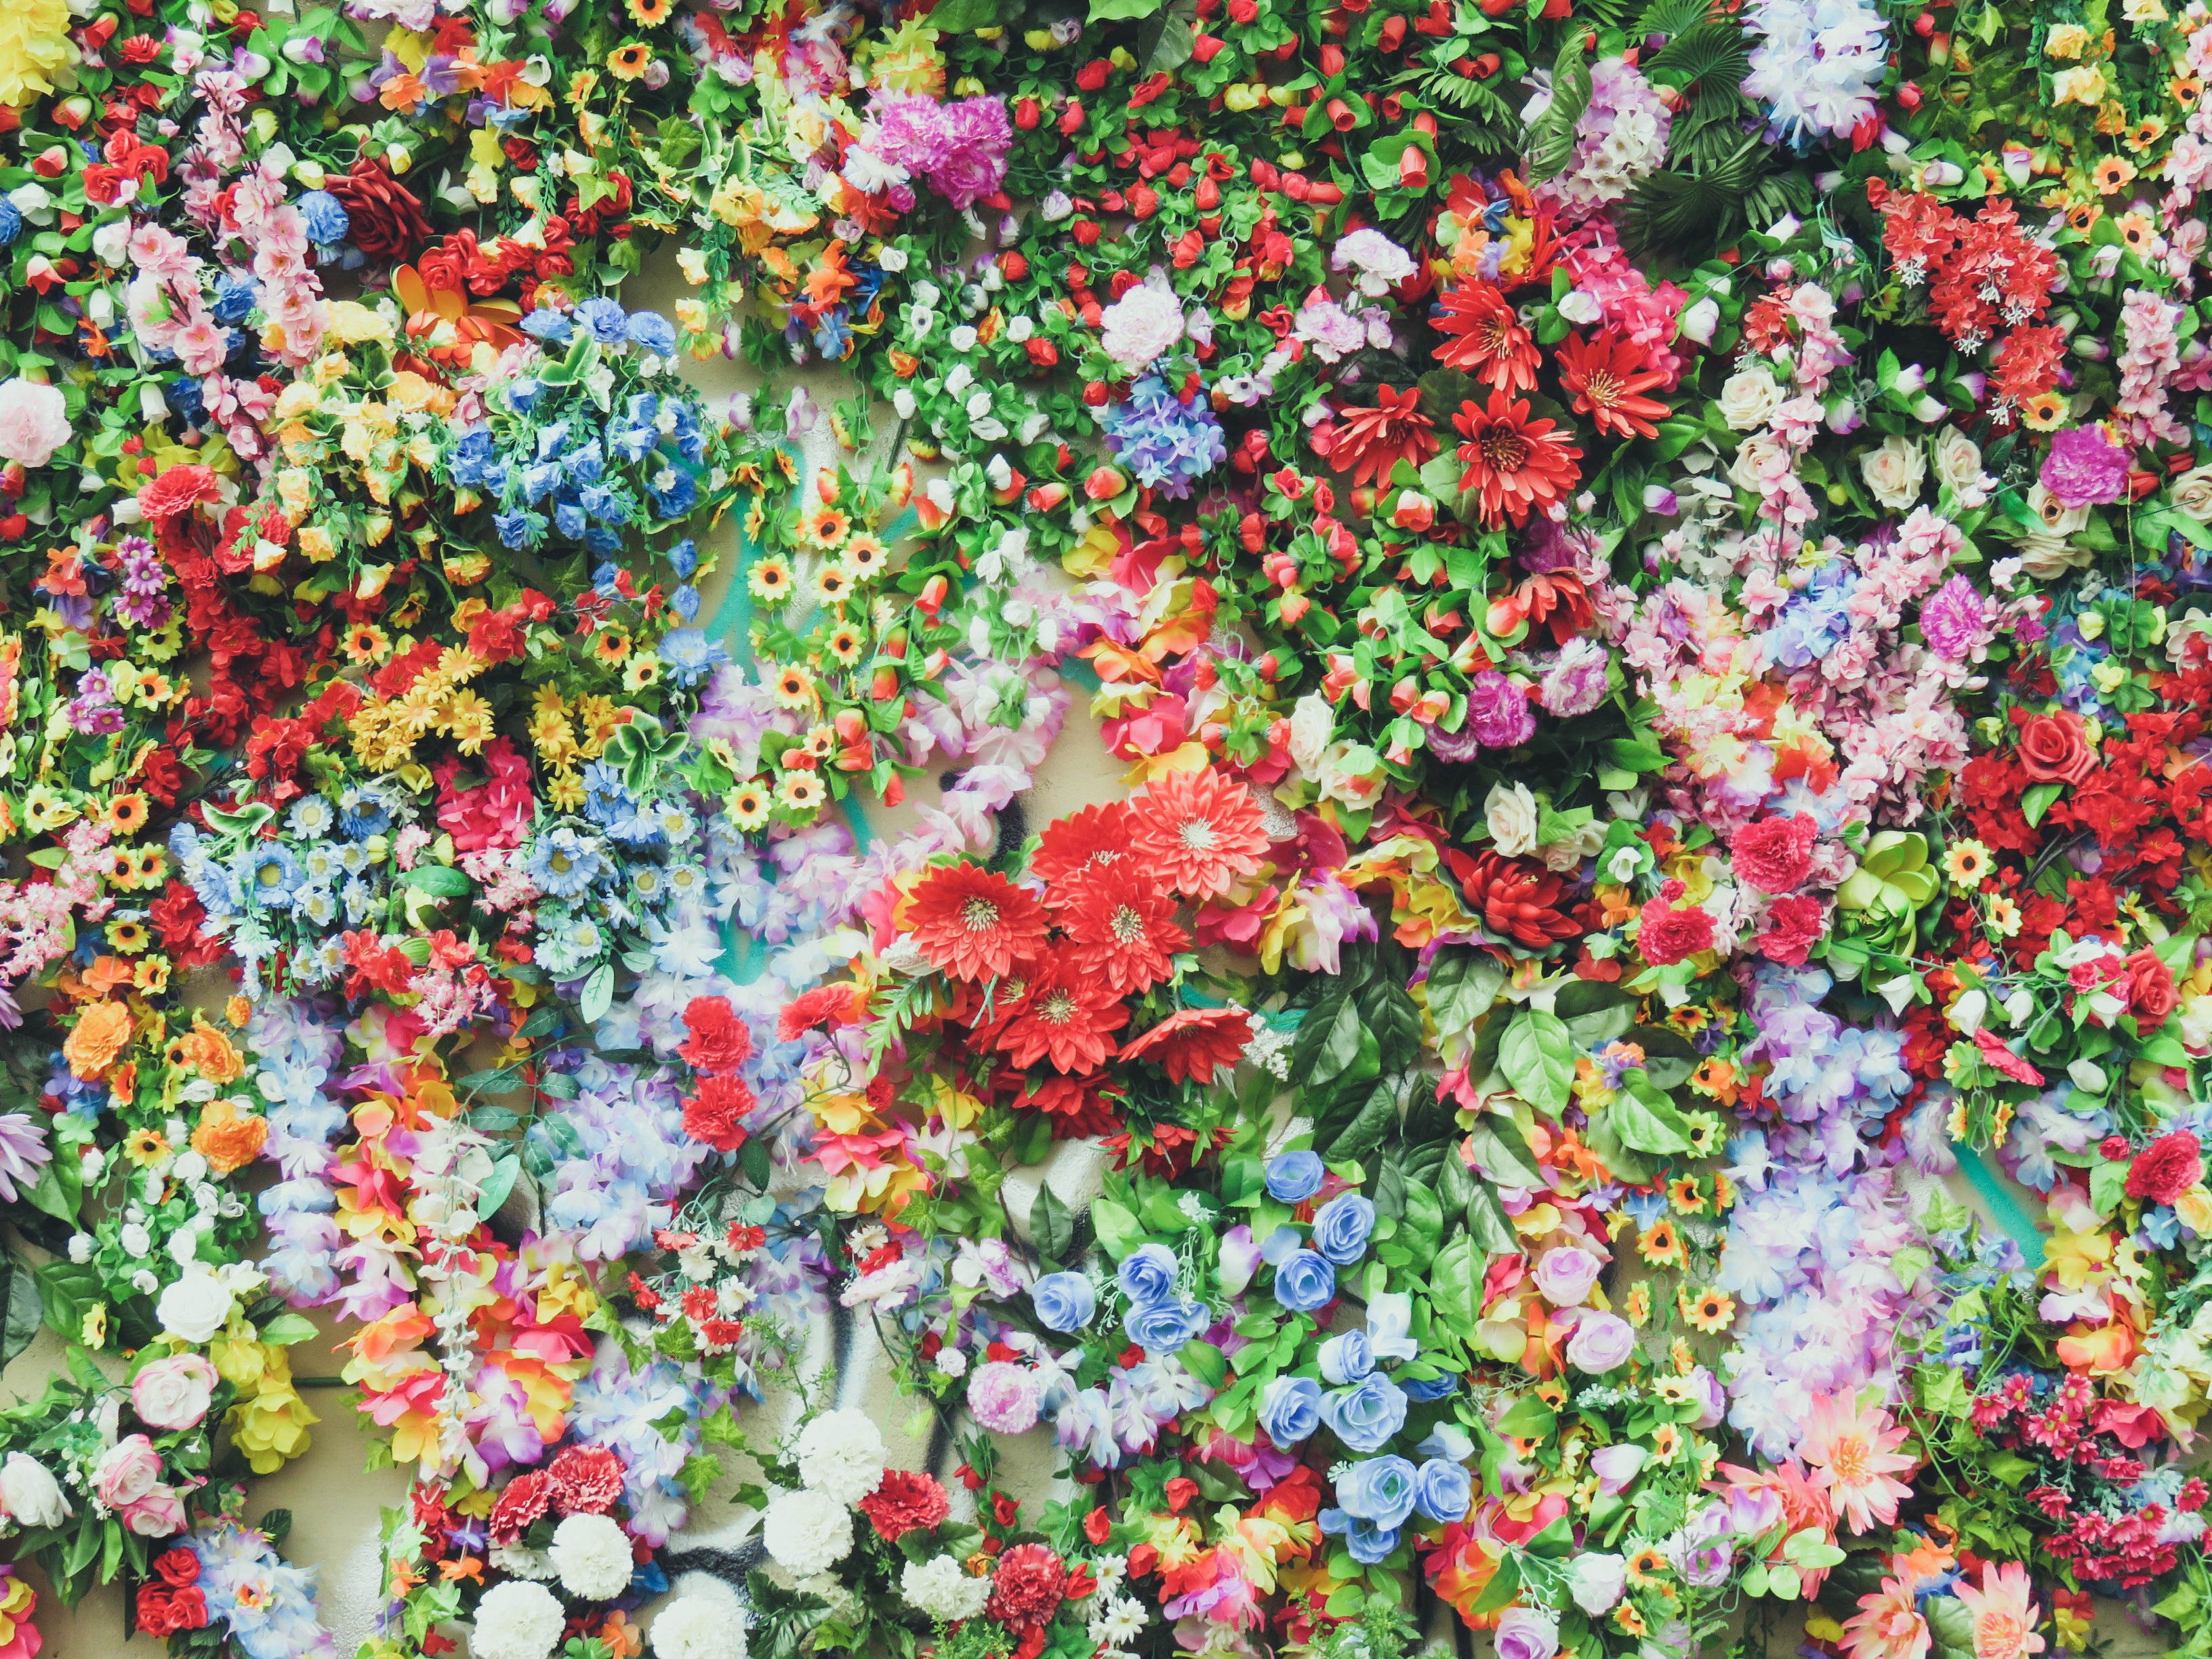
blossom, plant, leaf, flower, bloom, colourful, autumn, botany, colorful, garden, flora, wildflower, flowers, shrub, floristry, flowering plant, annual plant, land plant